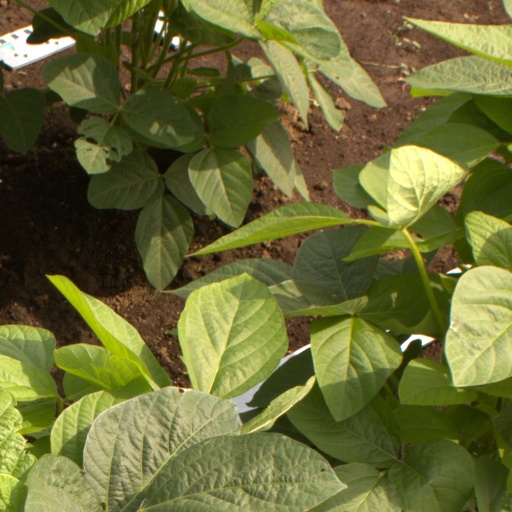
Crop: soybean